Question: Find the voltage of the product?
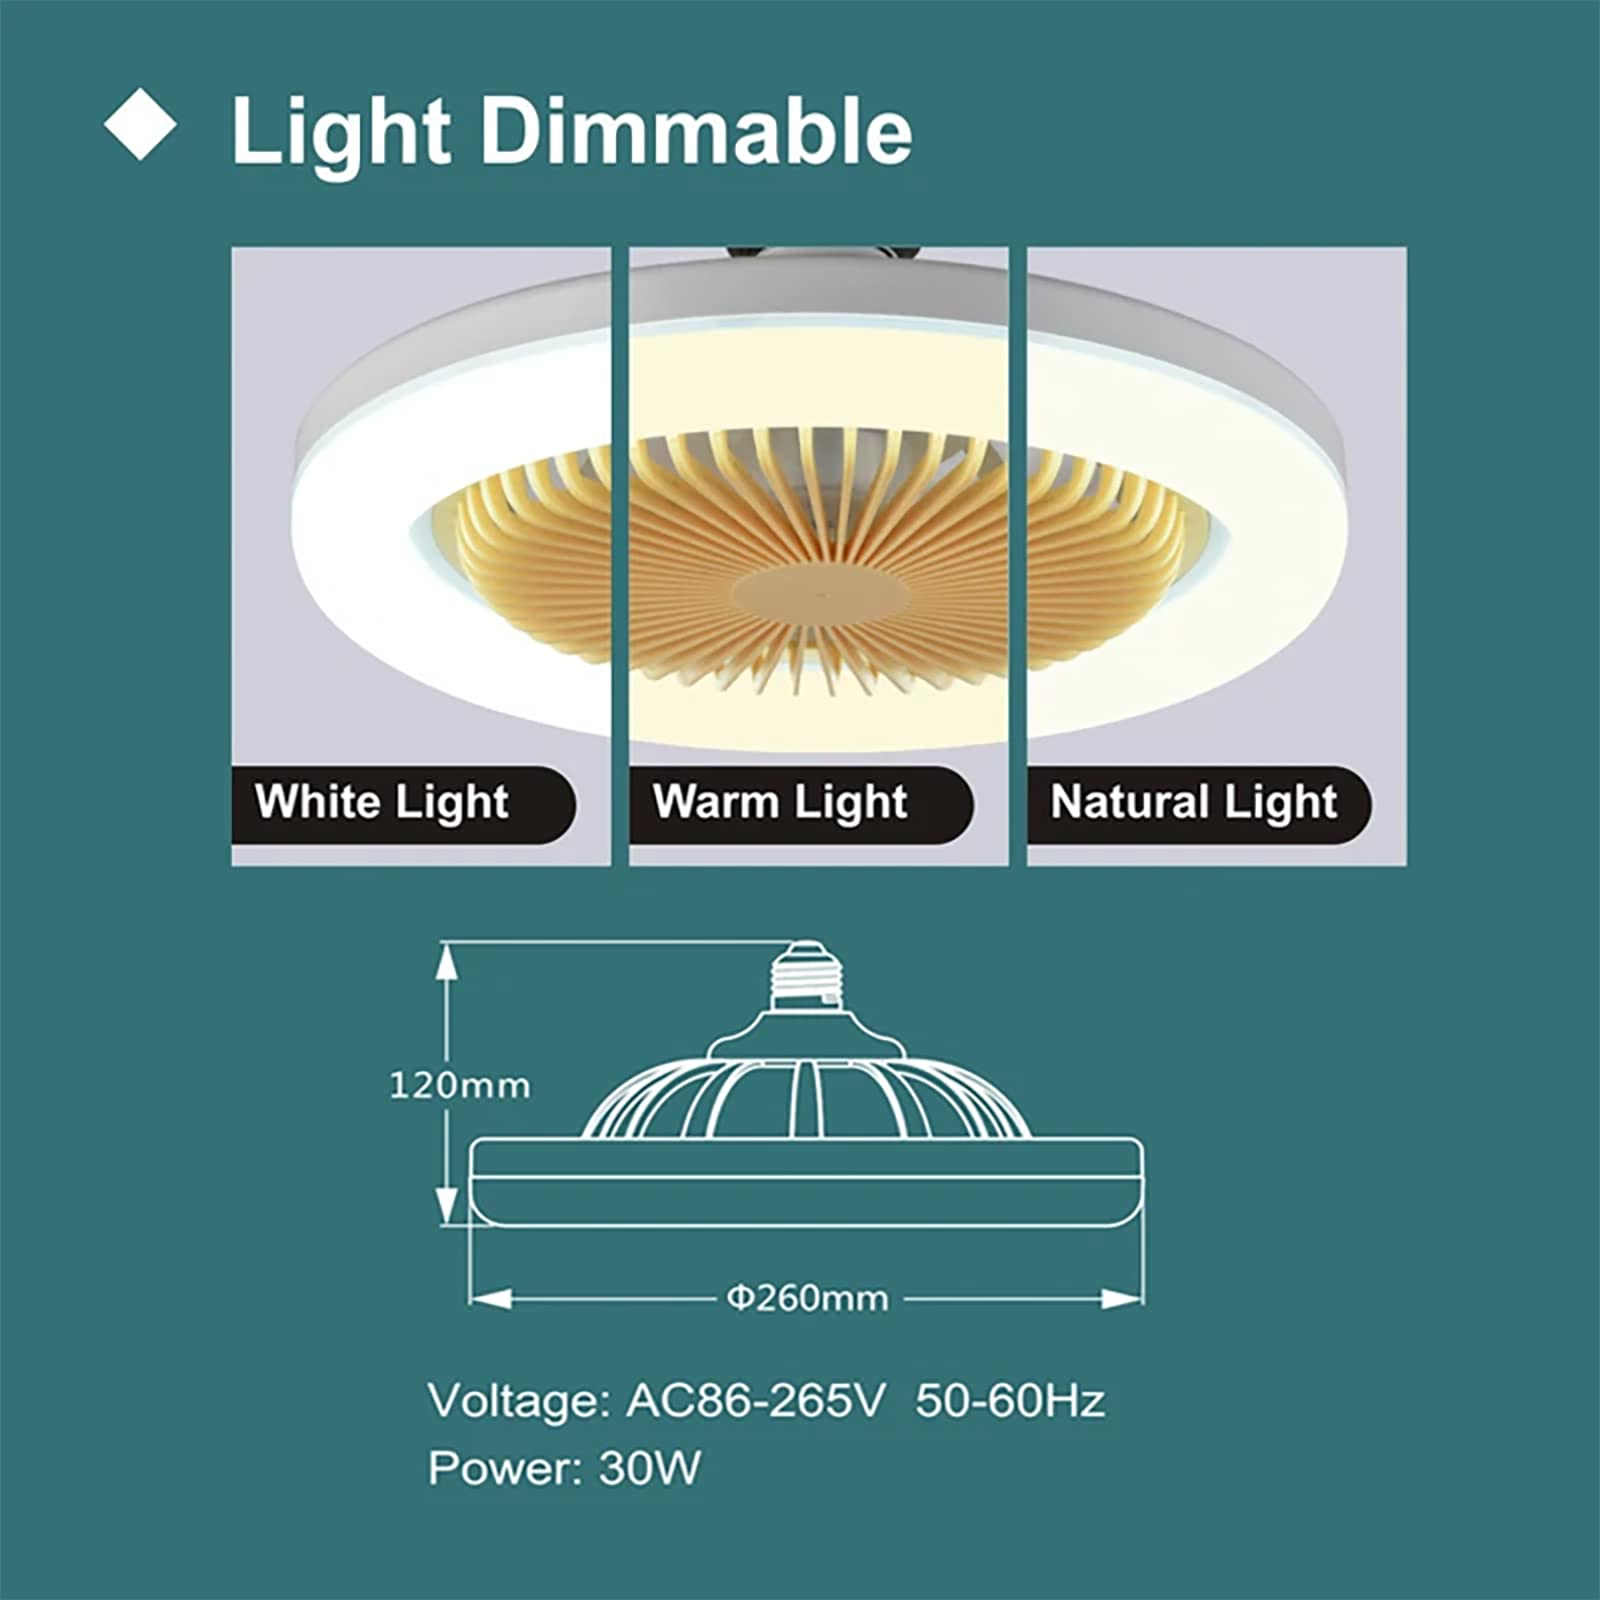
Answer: [86.0, 265.0] volt